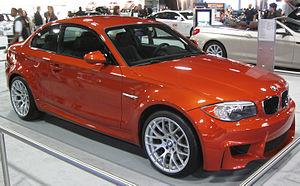
La BMW Série 1 est un modèle d'automobile conçu par le constructeur allemand BMW. Cette série constitue la première véritable étude de voiture compacte du constructeur si l'on excepte la Série 3 Compact dérivée de la BMW Série 3 berline.